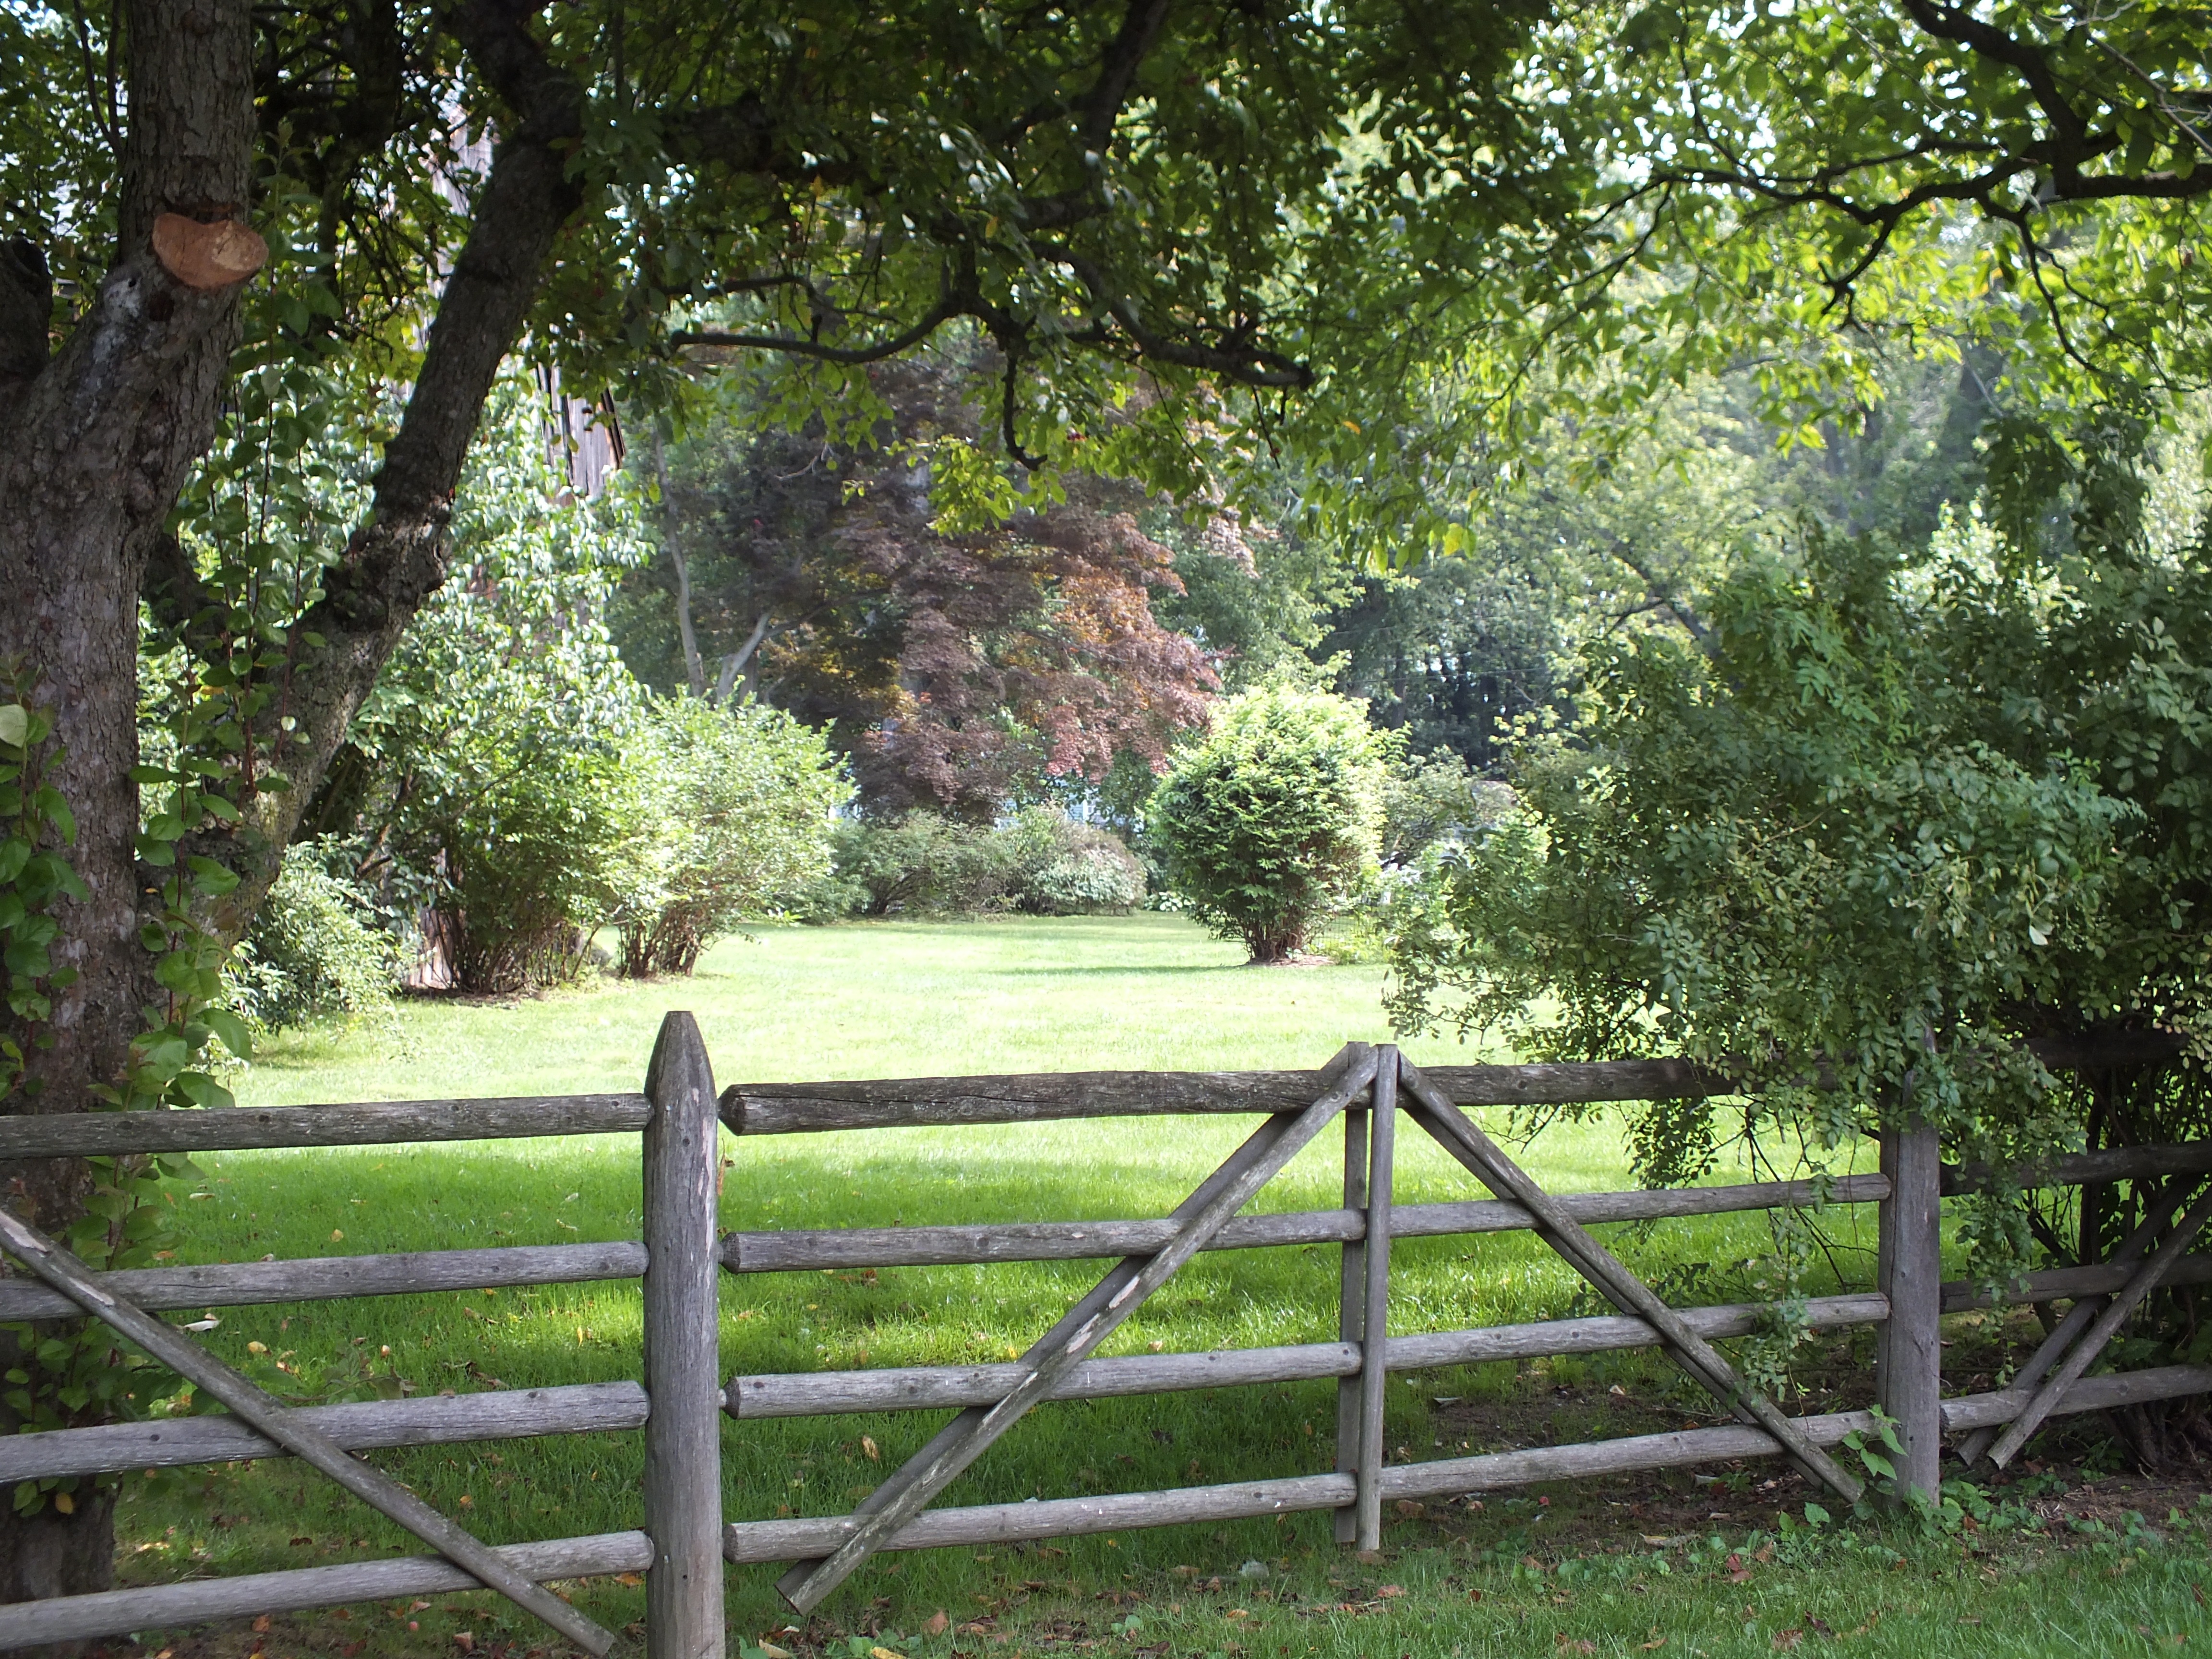
landscape, tree, grass, fence, wood, field, farm, lawn, meadow, leaf, flower, old, rustic, green, park, backyard, botany, garden, gate, trees, rails, shrub, fences, woodland, yard, rural area, split rail, fence rails, fenceposts